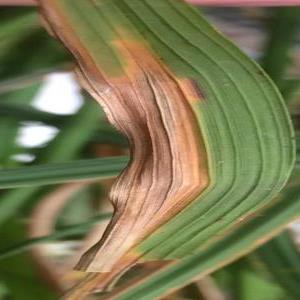
Nhãn: Bệnh Bạc lá (Bacterial leaf blight)